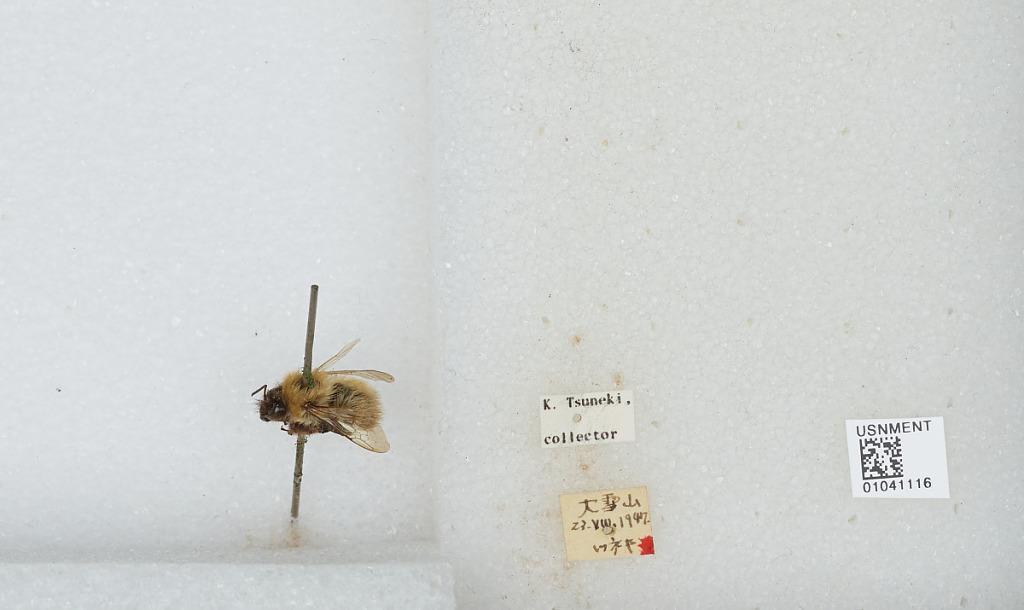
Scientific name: Bombus sp.
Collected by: K. Tsuneki
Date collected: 1947-8-23
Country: Japan
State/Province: Hokkaido
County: Kamikawa
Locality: Daisetsuzan